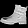
Label: Ankle boot